Invisible Death

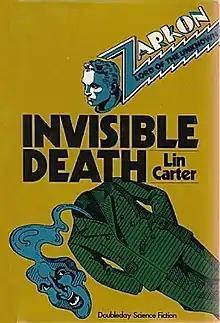
Cover of first edition

Invisible Death is a science fiction novel by American writer Lin Carter, the second in his "Zarkon, Lord of the Unknown" series. It was first published in hardcover by Doubleday in November 1975, with a paperback edition following from Popular Library in July 1978. It was reissued by Wildside Press in December 1999. An ebook edition was issued by Thunderchild Publishing in September 2017.